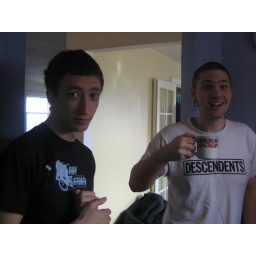
Eli and Justin stood around in the kitchen drinking water before the food was served.